Barchetta

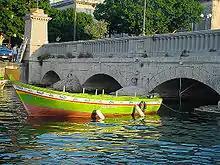
Barchetta near the Ponte Umbertino

Barchetta is an Italian word commonly translated into English as "little boat". The term originally referred to a small skiff used for recreational purposes. It is also applied to some items of clothing, as well as being used in automobile styling, where it describes a class of open-top, two-seat sports cars.